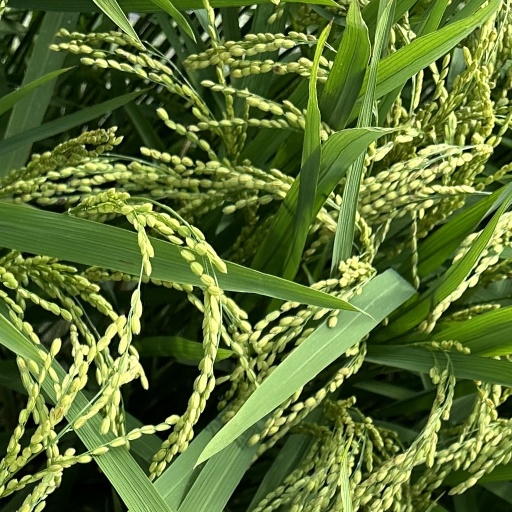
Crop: rice